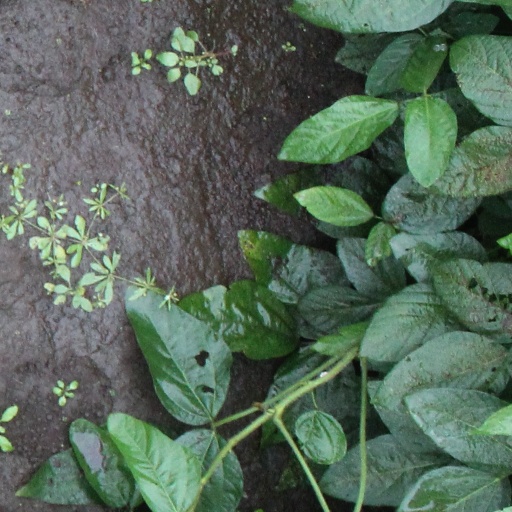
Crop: soybean